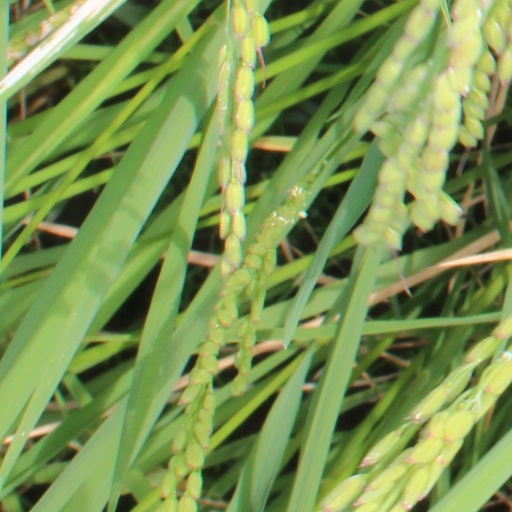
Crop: rice